Law Beyond the Range

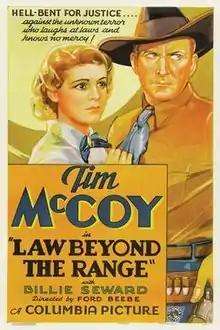
Theatrical release poster

Law Beyond the Range is a 1935 American Western film directed by Ford Beebe and written by Lambert Hillyer. The film stars Tim McCoy, Billie Seward, Robert Allen, Guy Usher, Harry Todd and Walter Brennan. The film was released on February 15, 1935, by Columbia Pictures.